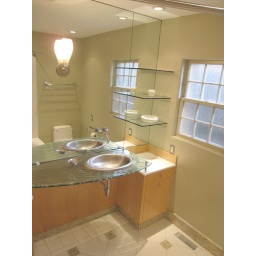
counter by clear vue glass (durham); kohler fixtures and stainless basin